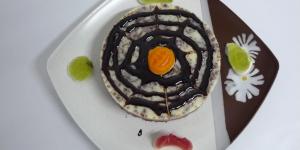
tarta de chocolate para halloween